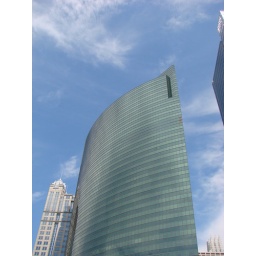
A building so cool the river curves around it.